Sourton

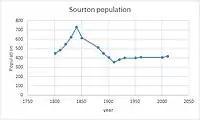
total population of Sourton civil parish, Devon, as reported by the census of Population from 1881-2011

Sourton's population is mainly dominated by the older population with 233 people aged between 45 and 75 years old with only 103 people aged between 20 and 44 this was the recorded figure in 2001 this gives a sense that there is an ageing population this is also supported by the fact that there are only 62 dependants in Sourton according to the data available from the 2001 census data indicating that the area is attractive to an older population.